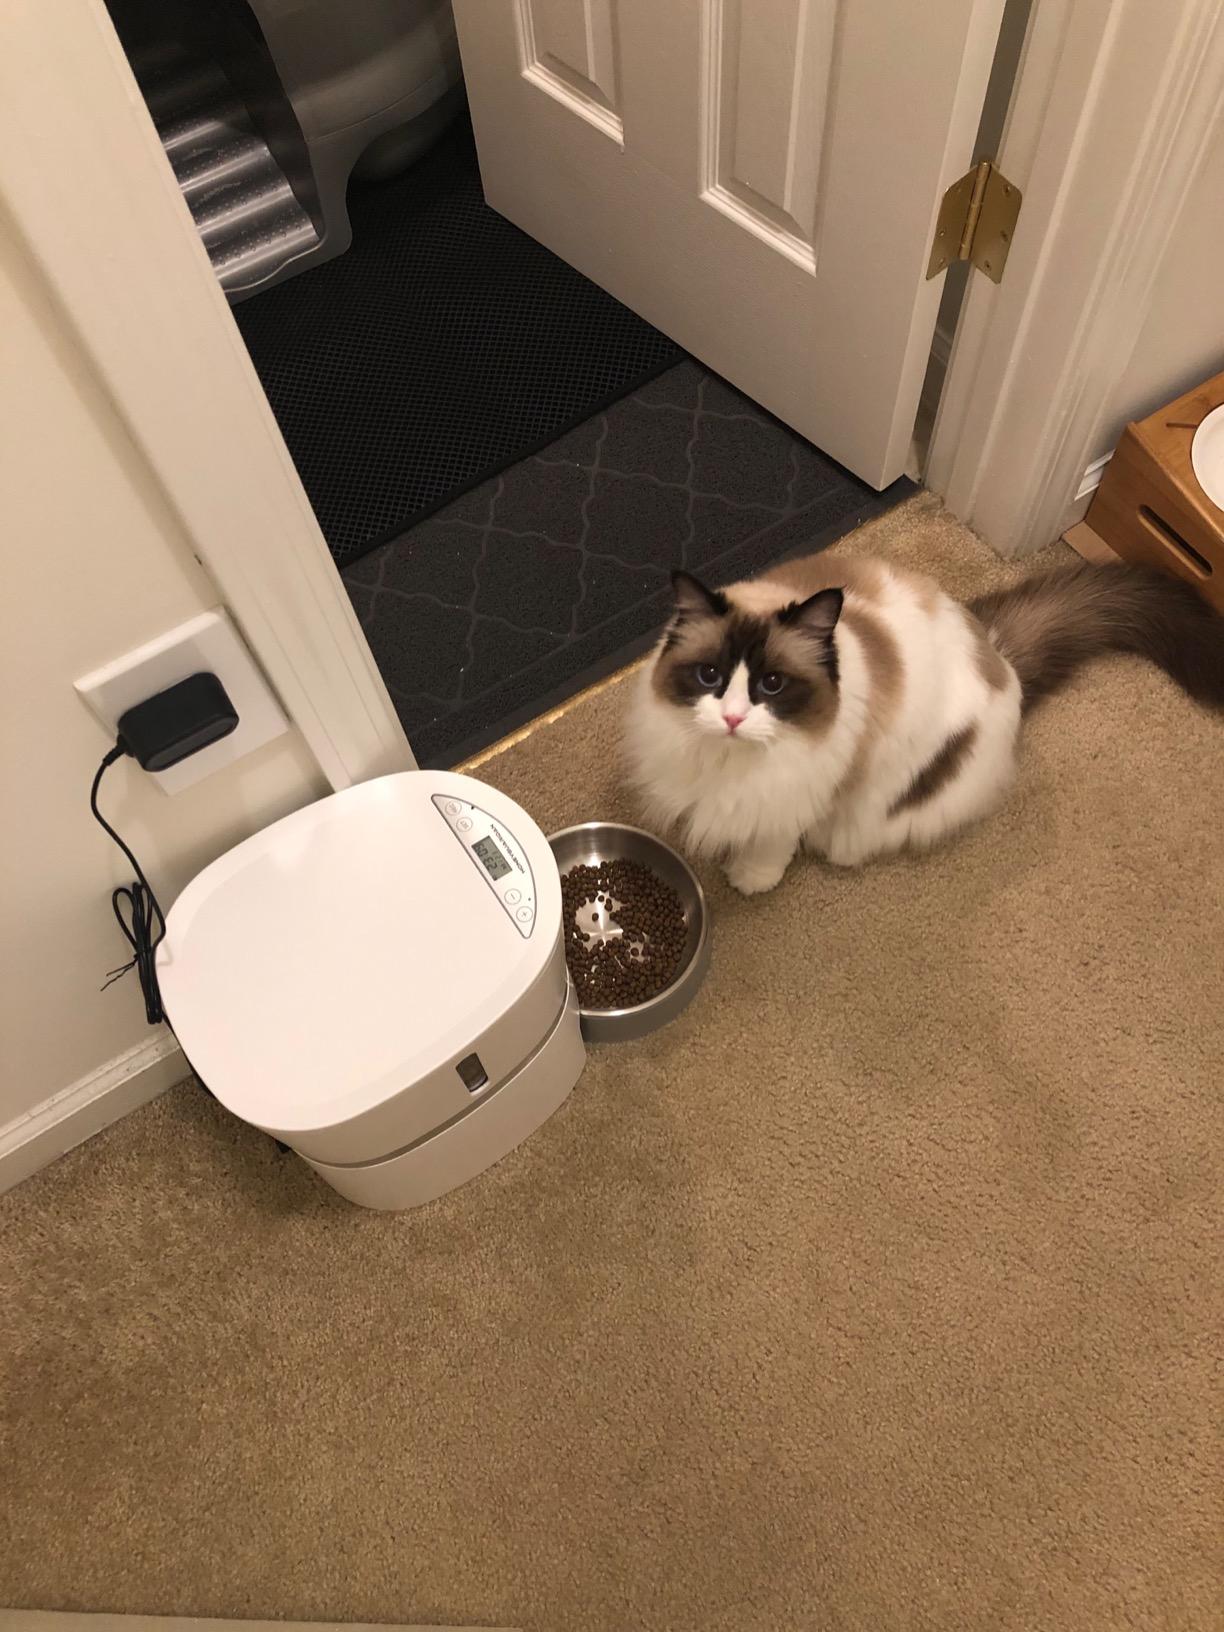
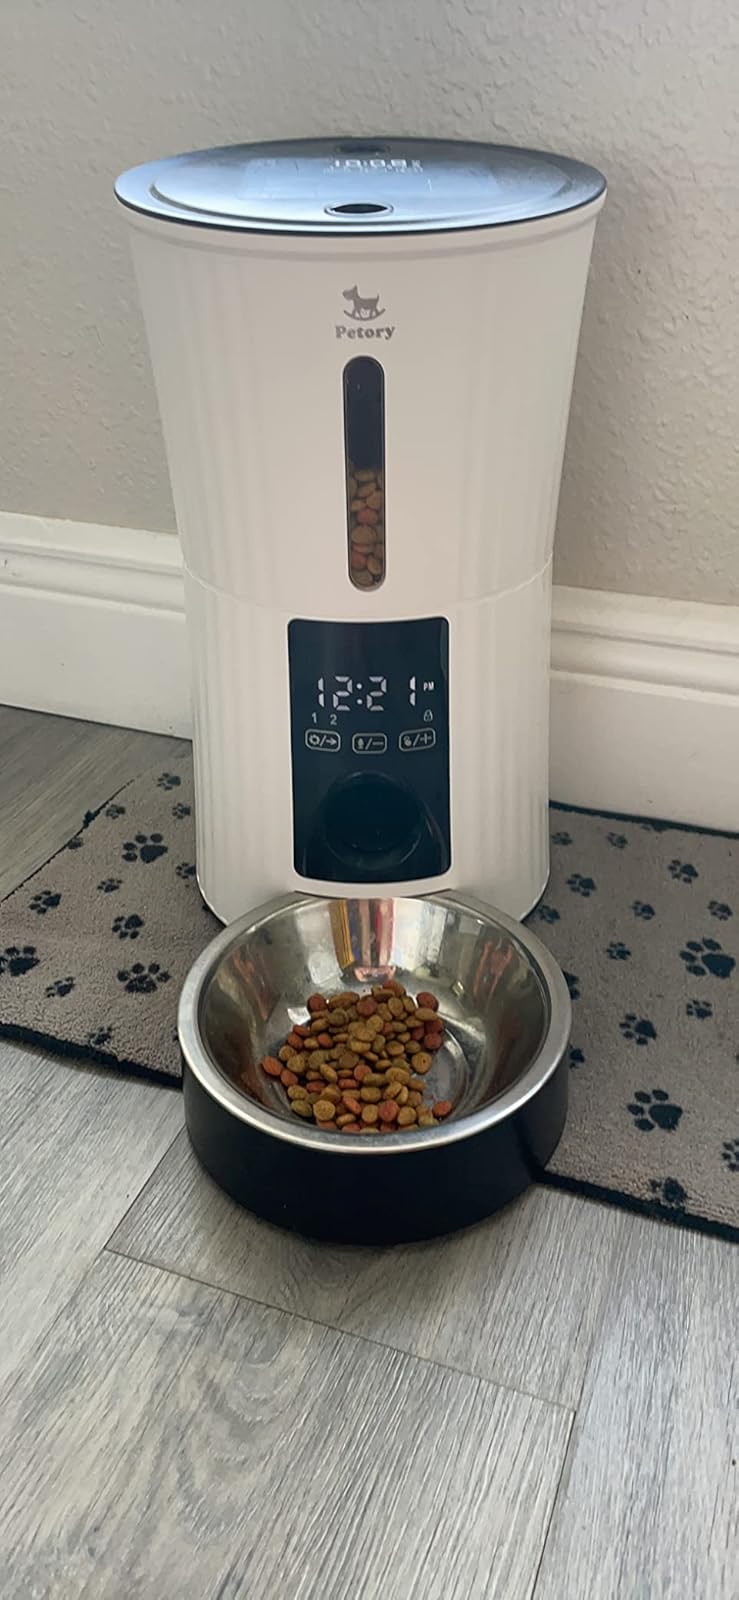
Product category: items_feeder
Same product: no